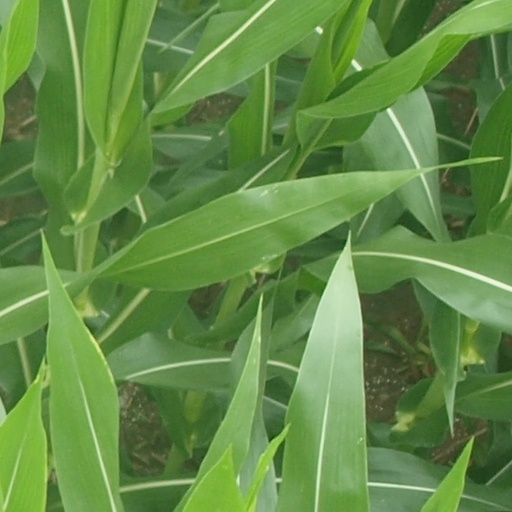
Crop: maize; corn